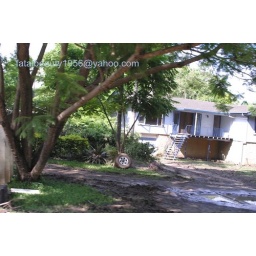
this house was in the flood to the roof